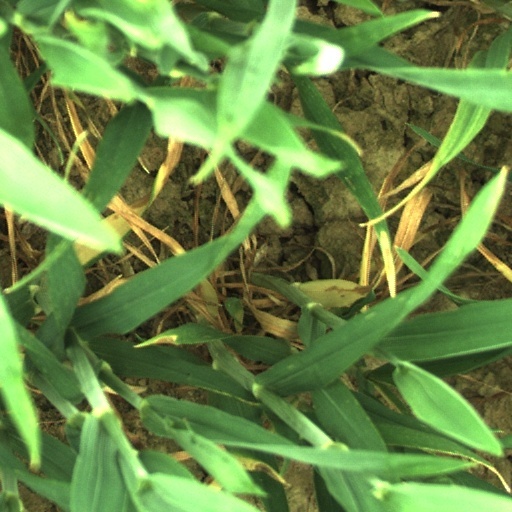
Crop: wheat